The Flying Nun

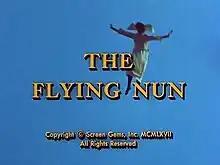

The Flying Nun is an American fantasy sitcom television series about a community of nuns, which included one who could fly when the wind caught her cornette. It was produced by Screen Gems for ABC based on the 1965 book "The Fifteenth Pelican", written by Tere Ríos. Sally Field starred as the title character, Sister Bertrille.